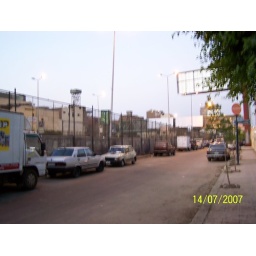
This is by the 6th of October bridge running parallel with the street but the highway is blocked with fence.